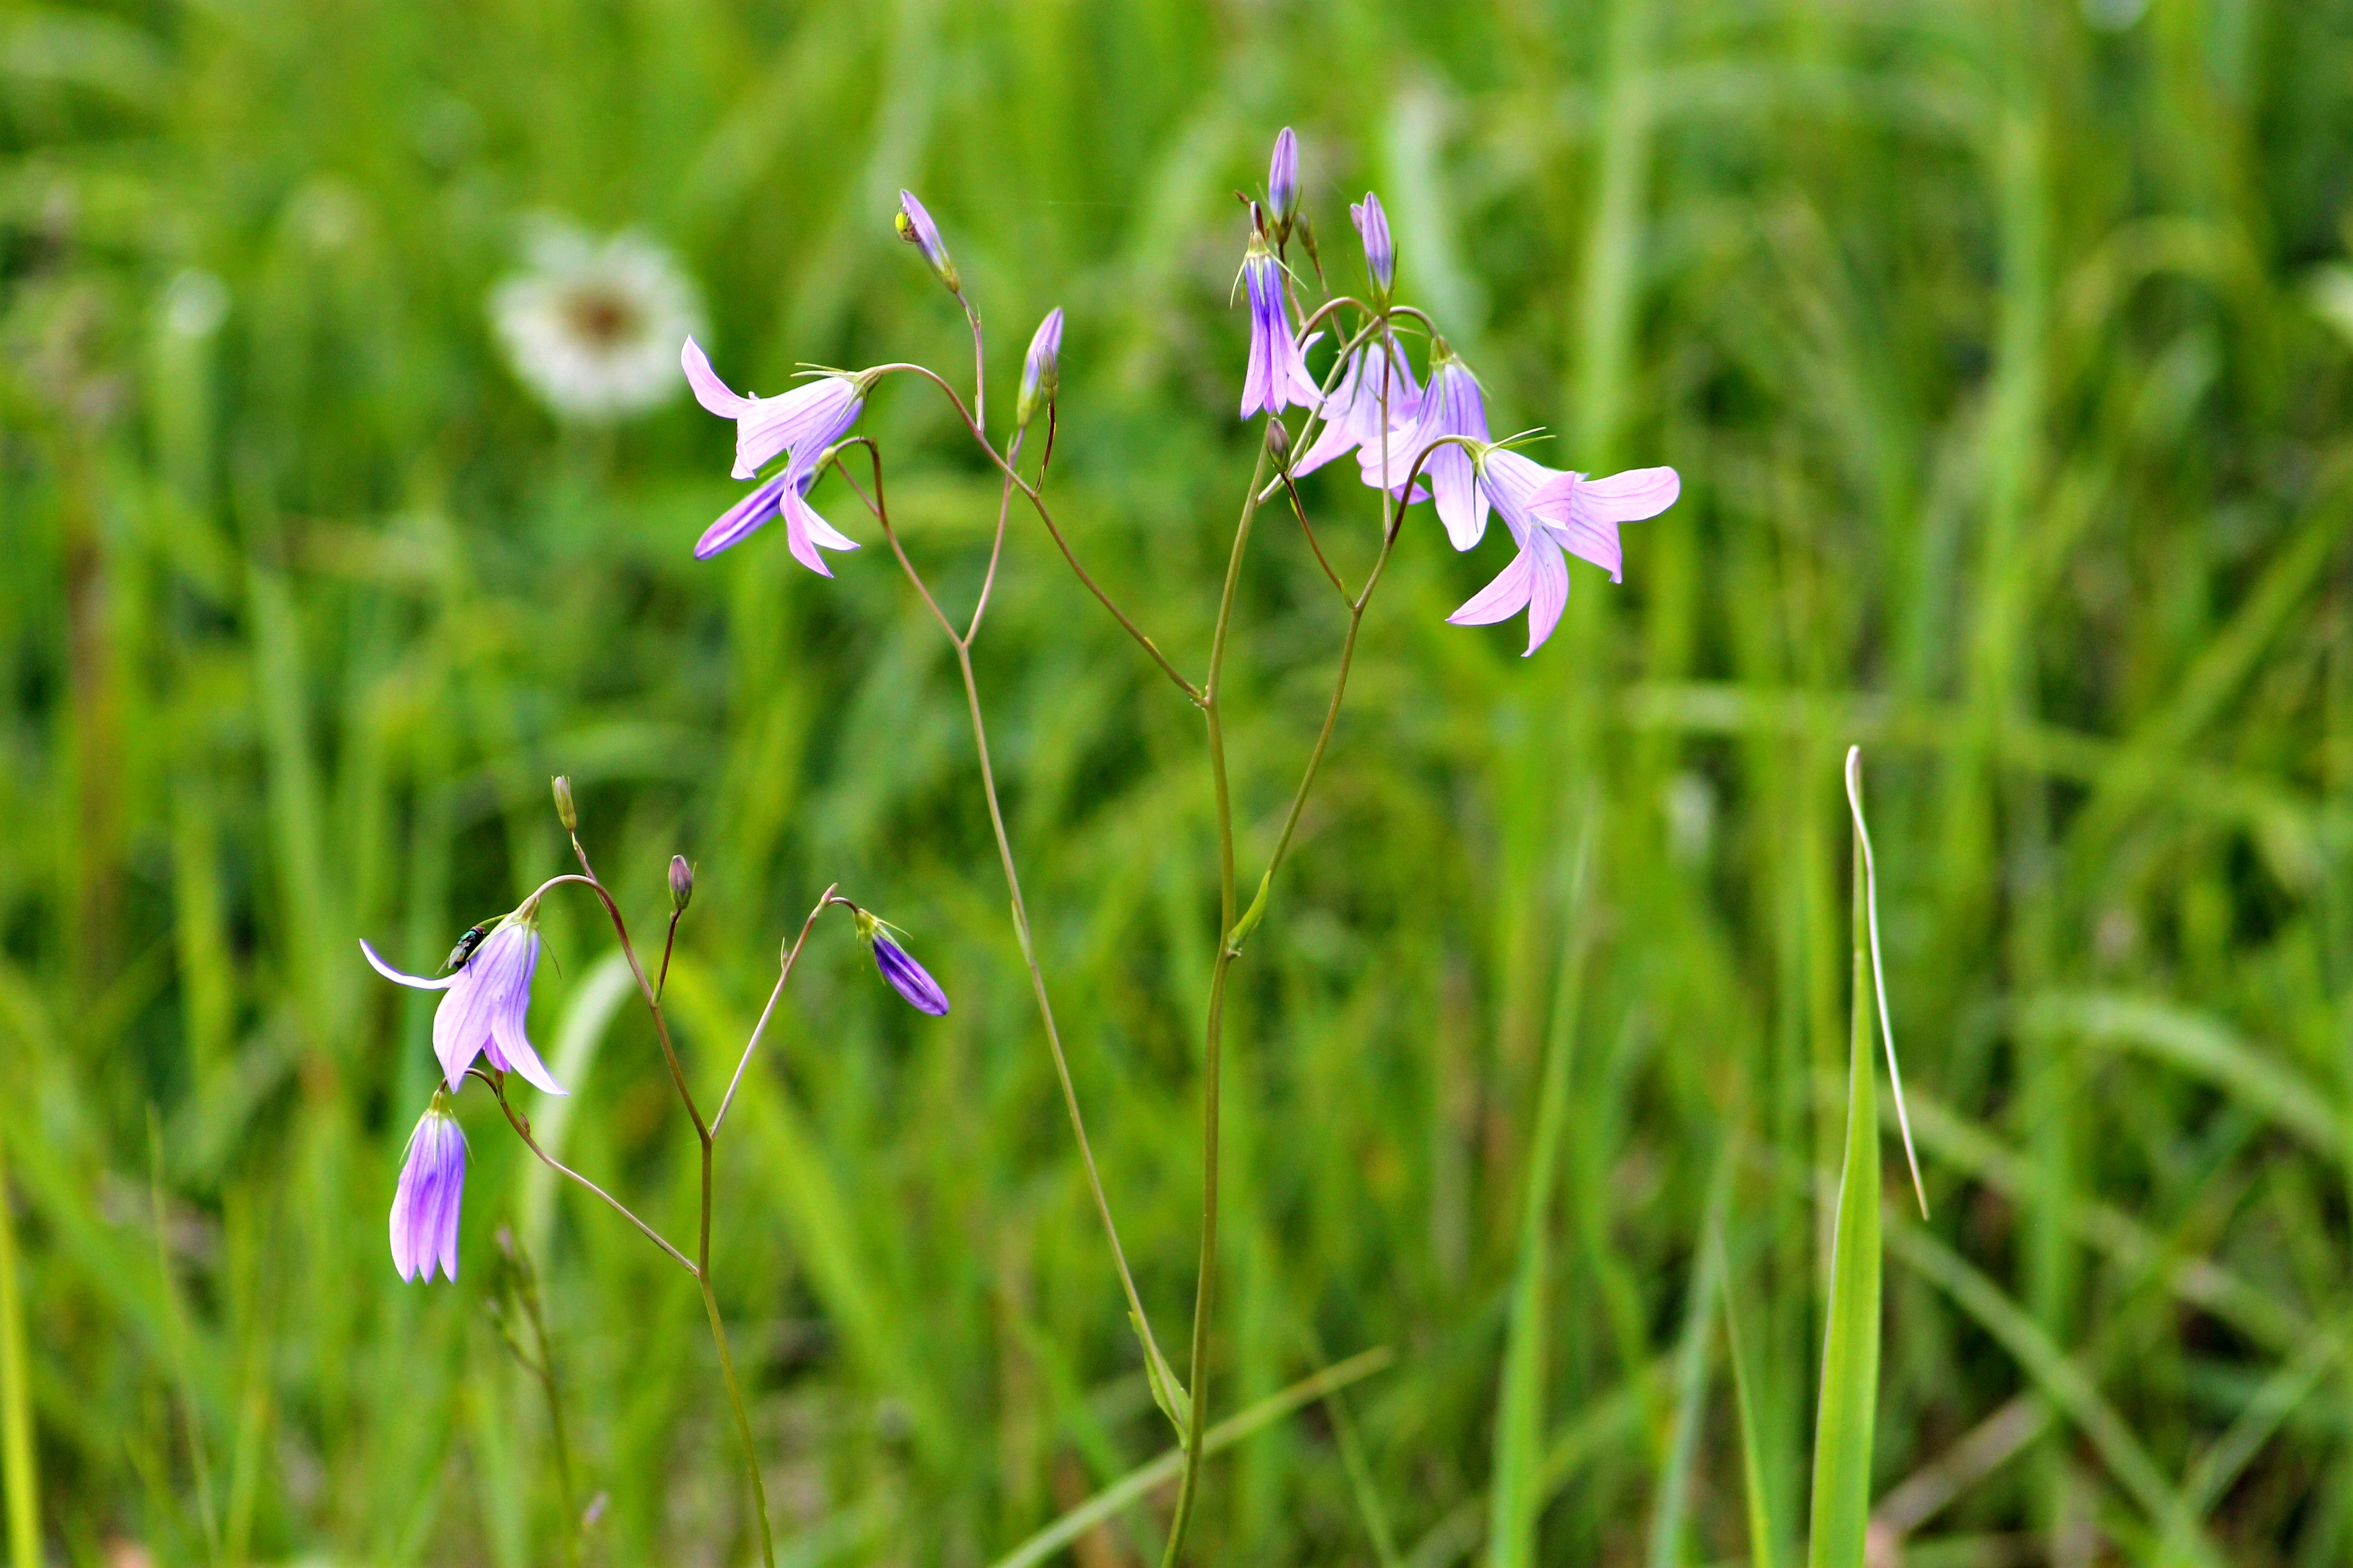
nature, grass, plant, field, lawn, meadow, prairie, flower, green, flora, wild flower, wildflower, grassland, meadow flower, macro photography, flowering plant, agra plant, natural environment, grass family, land plant